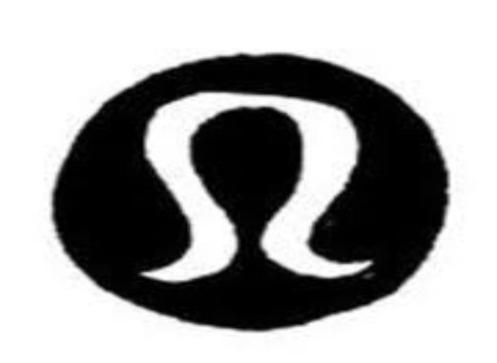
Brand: lululemon athletica-1
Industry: Sports